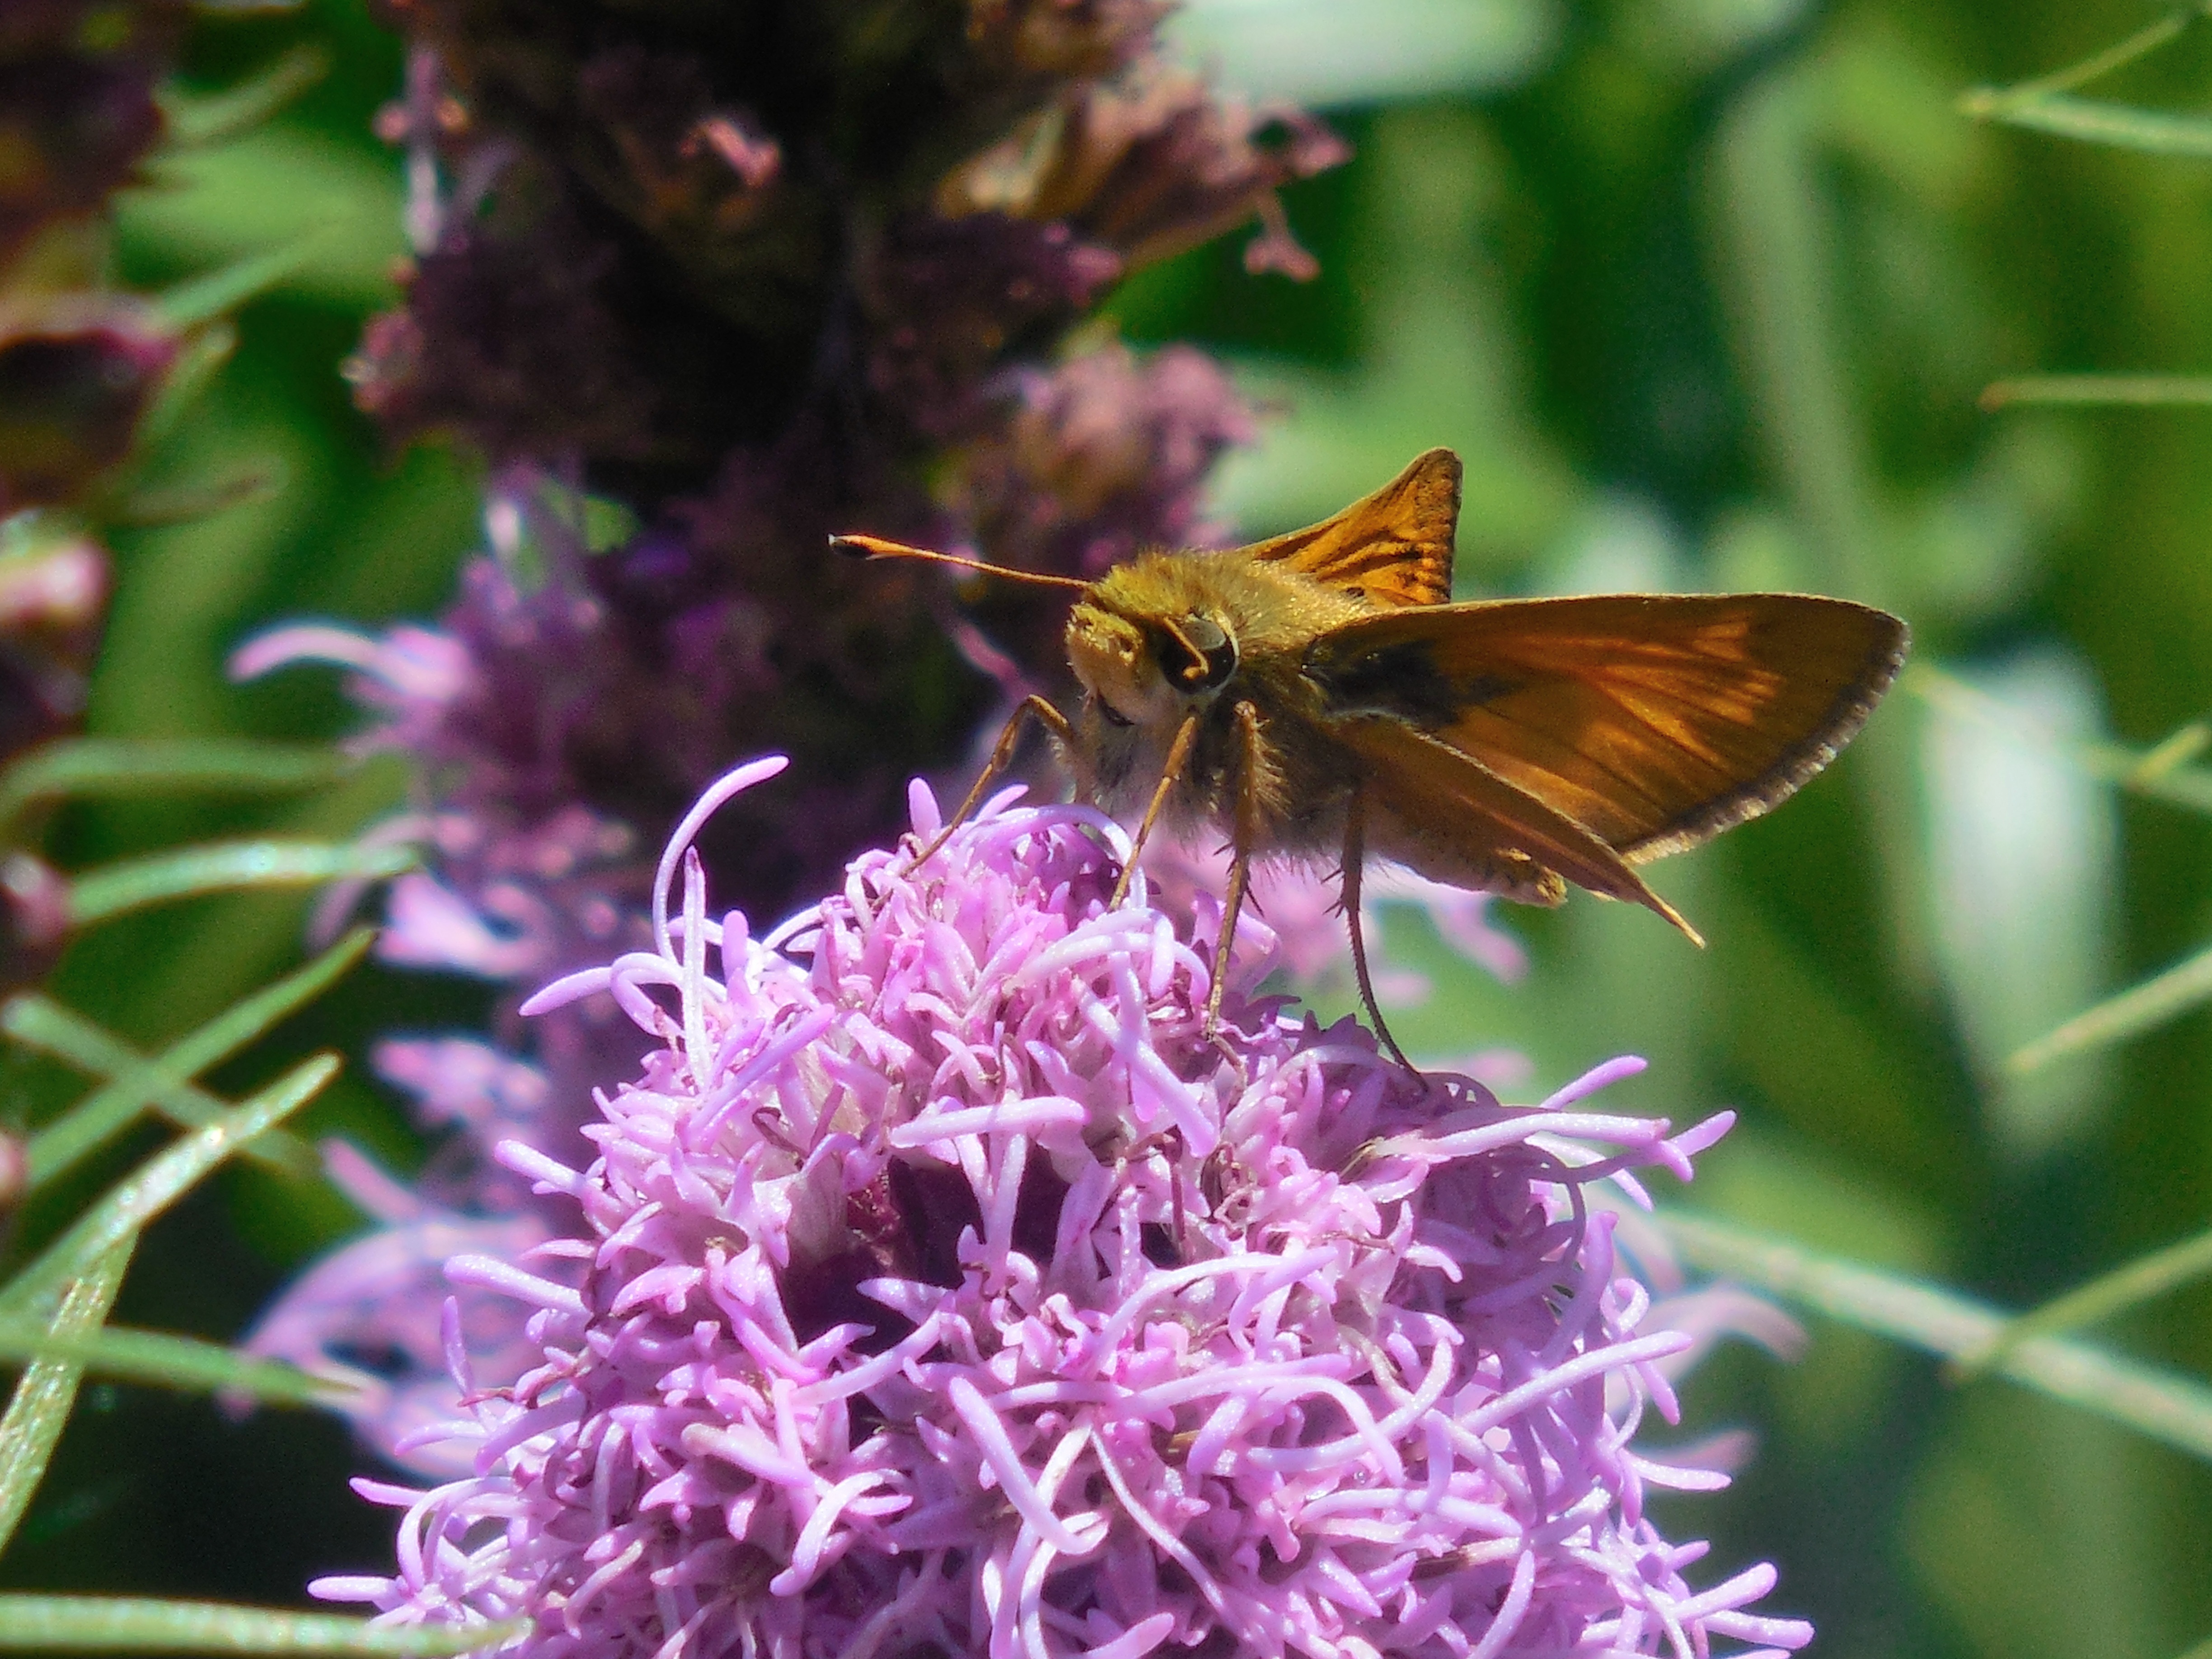
nature, blossom, wing, light, plant, flower, purple, animal, cute, summer, floral, orange, pattern, spring, color, insect, macro, natural, botany, butterfly, colorful, yellow, garden, pink, flora, season, fauna, invertebrate, life, wildflower, bee, nectar, macro photography, honey bee, pollinator, liatris, membrane winged insect, moths and butterflies